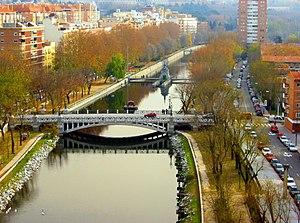
Le Manzanares est la rivière qui traverse Madrid et un affluent du fleuve Tage.